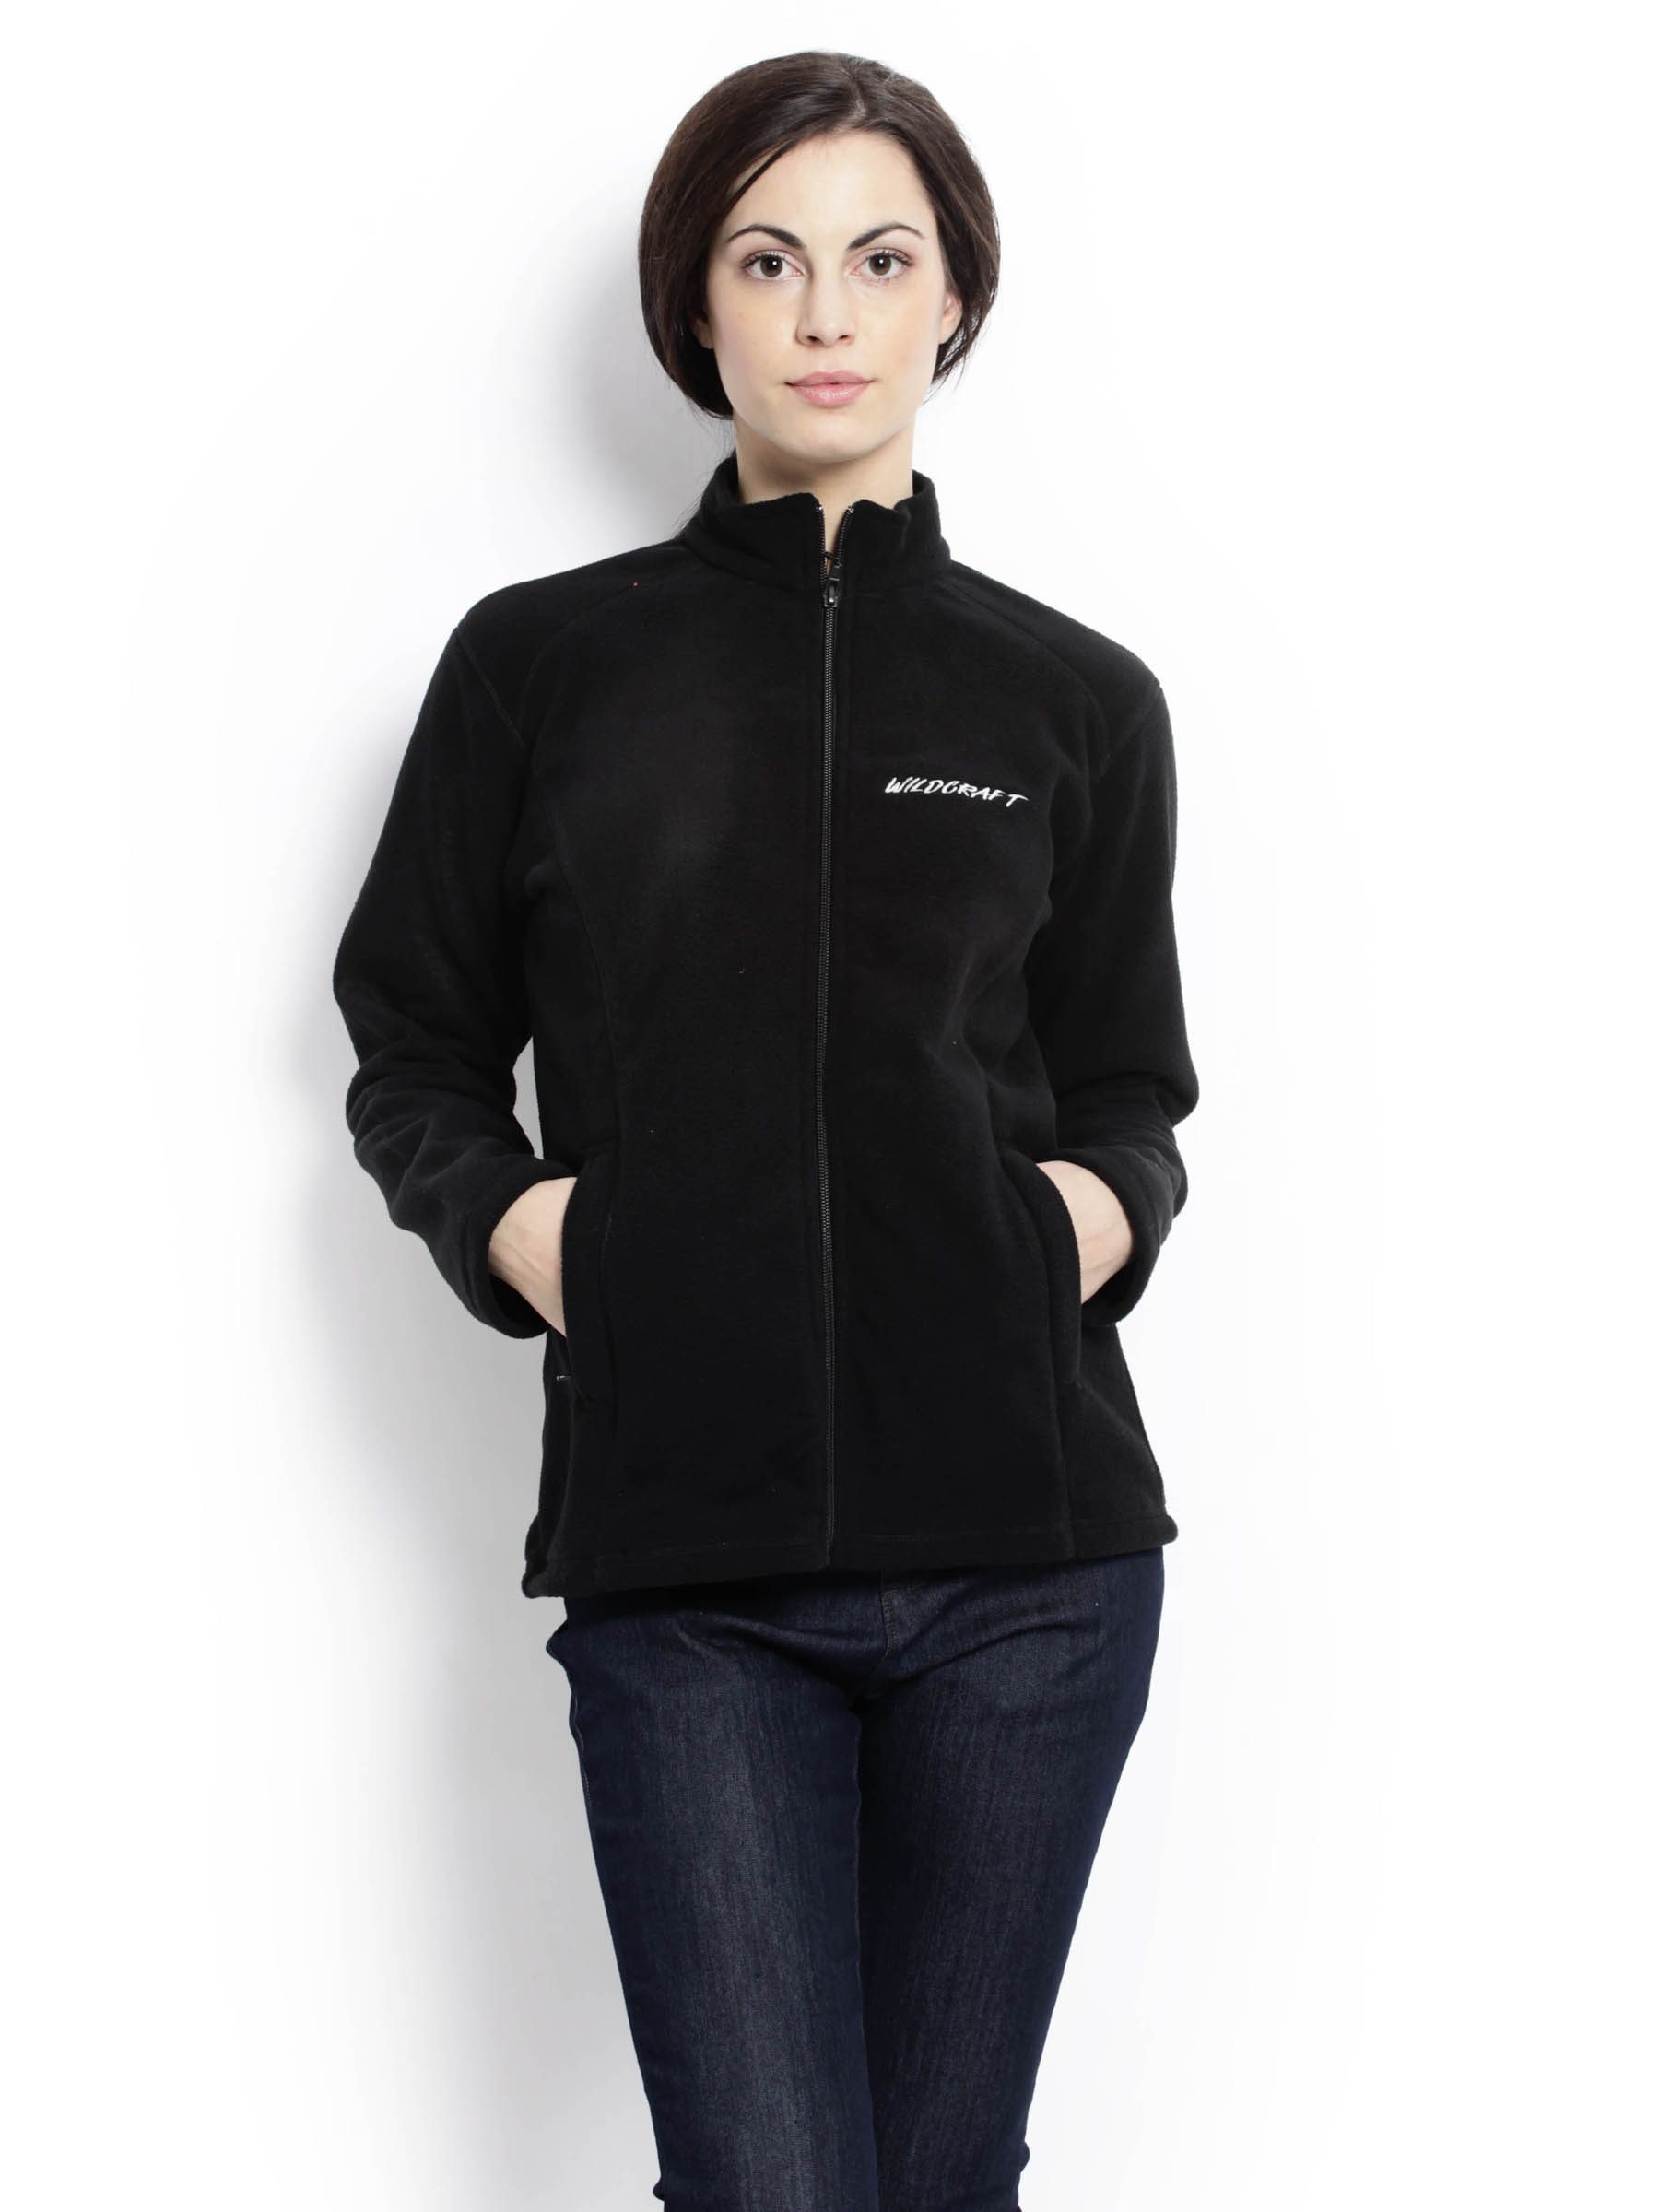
Wildcraft Women Solid Black Jacket
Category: Apparel / Topwear / Jackets
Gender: Women
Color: Black
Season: Fall 2011
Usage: Casual